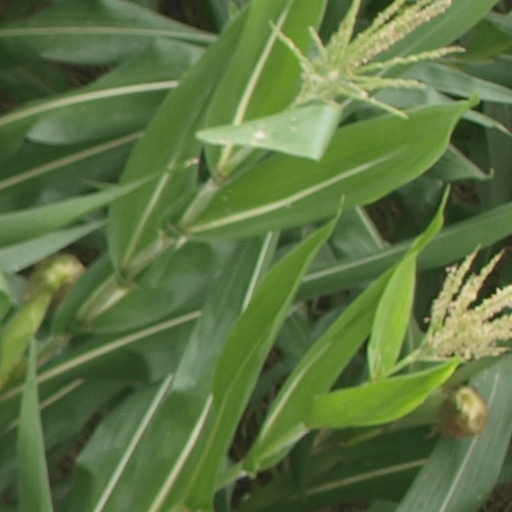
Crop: maize; corn